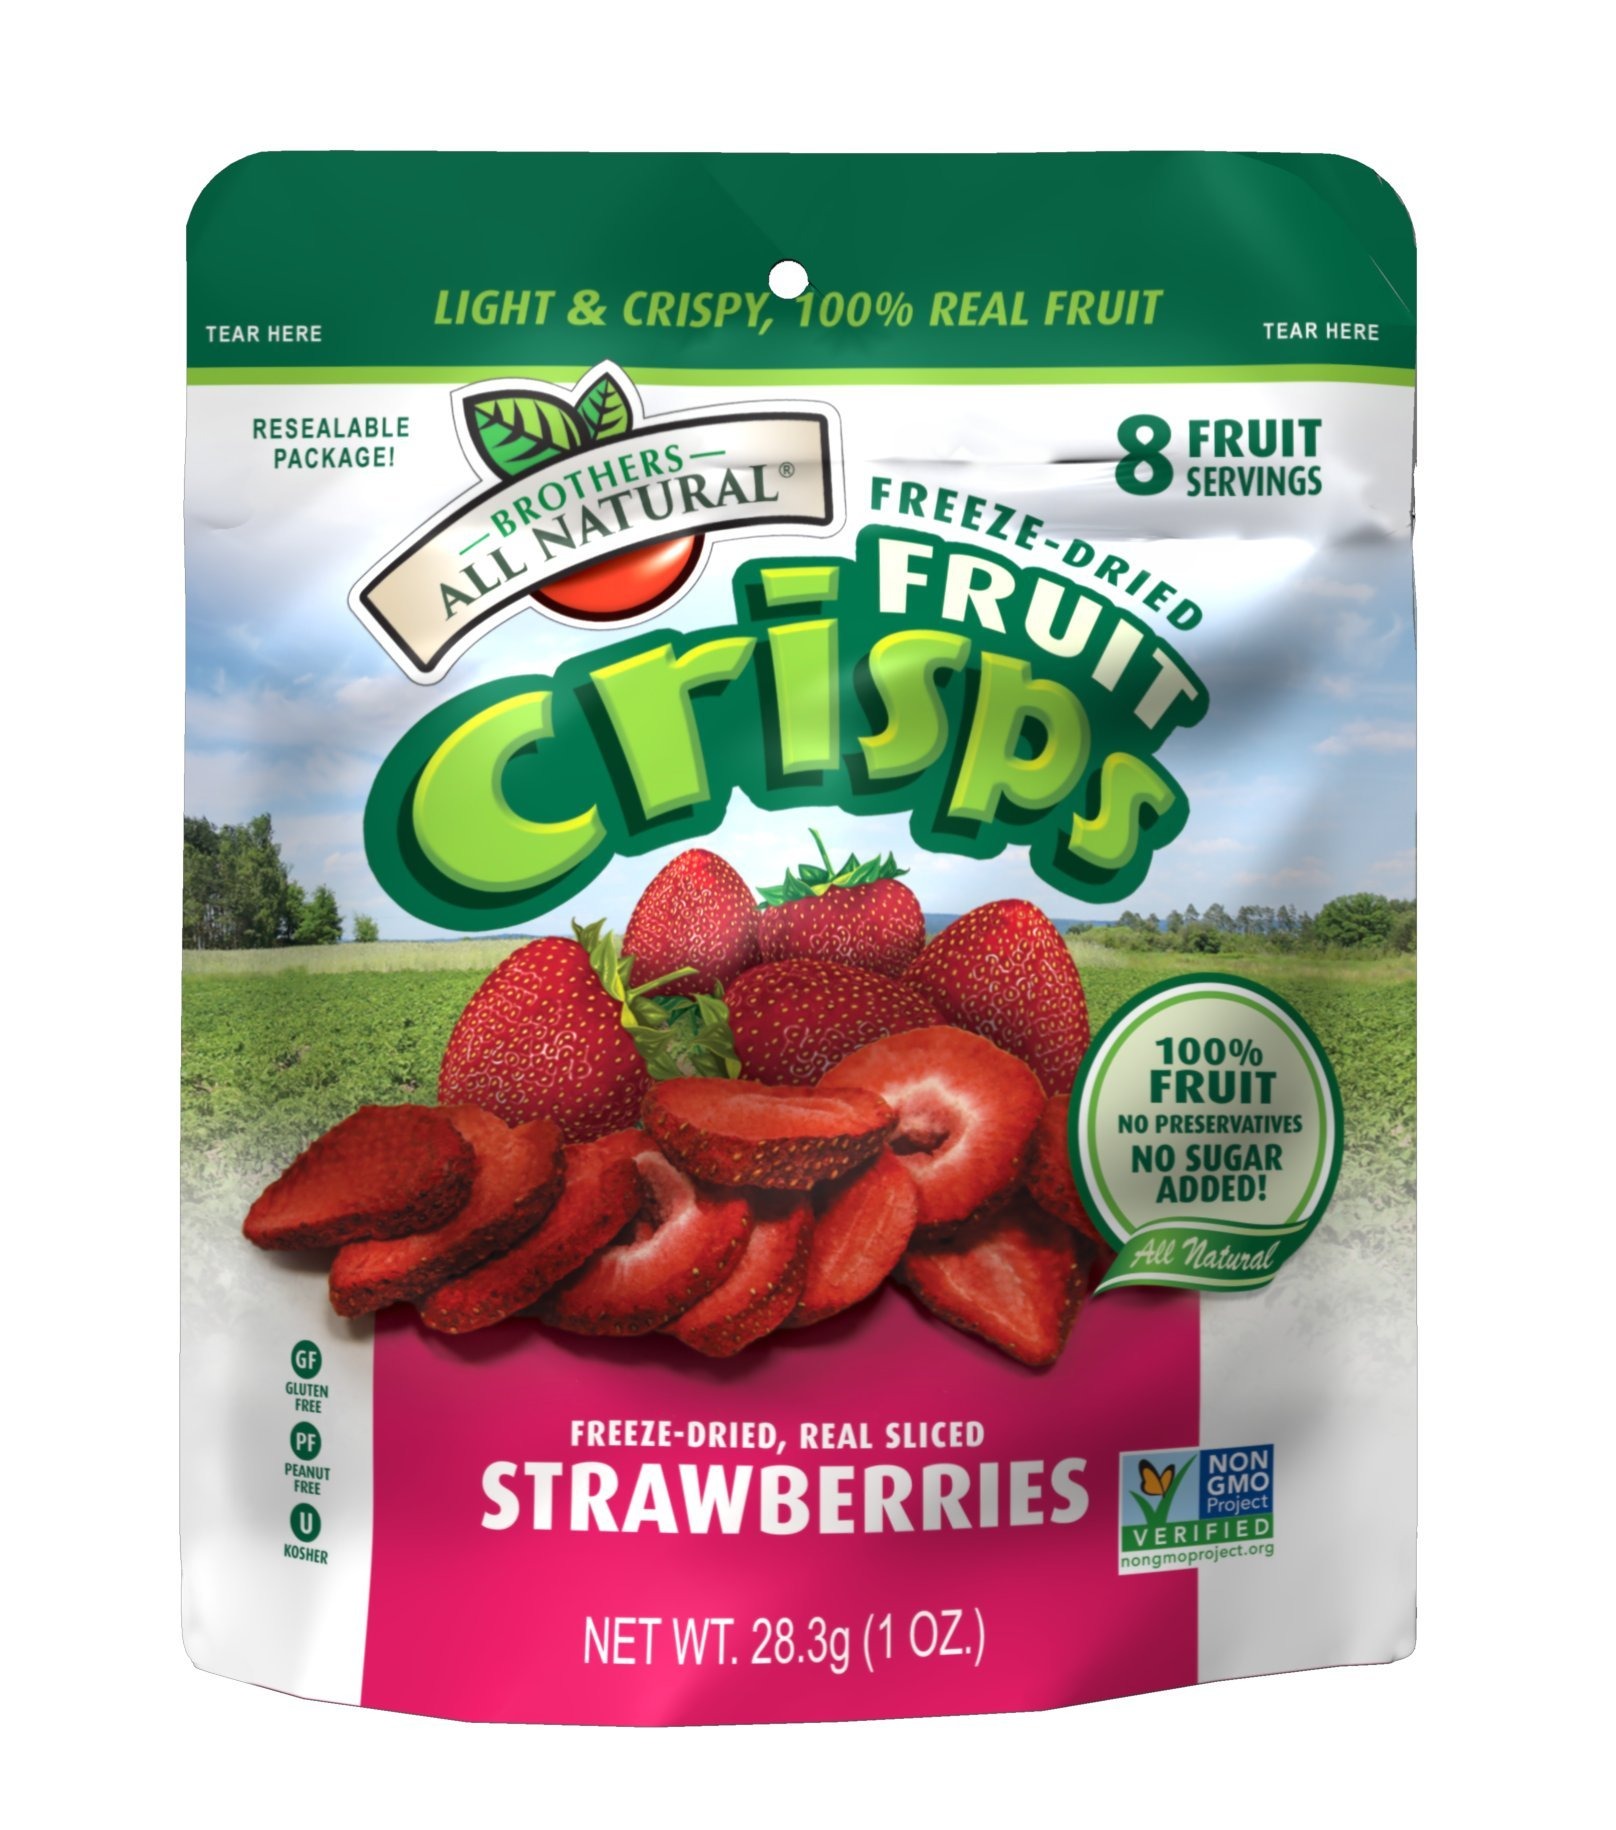
Item Name: Brothers-ALL-Natural Fruit Crisps, Strawberry, 1 Ounce (Pack of 8)
Bullet Point 1: Packaging May Vary
Bullet Point 2: 8 bags per case, 8 fruit servings per bag
Bullet Point 3: 100% Freeze Dried Sliced Strawberries
Bullet Point 4: Non-GMO/Vegan/Kosher/Gluten Free/Peanut and Tree Nut Free
Bullet Point 5: 100% Fruit, no additives, preservatives, or dyes
Value: 8.0
Unit: ounce

Price: 50.99